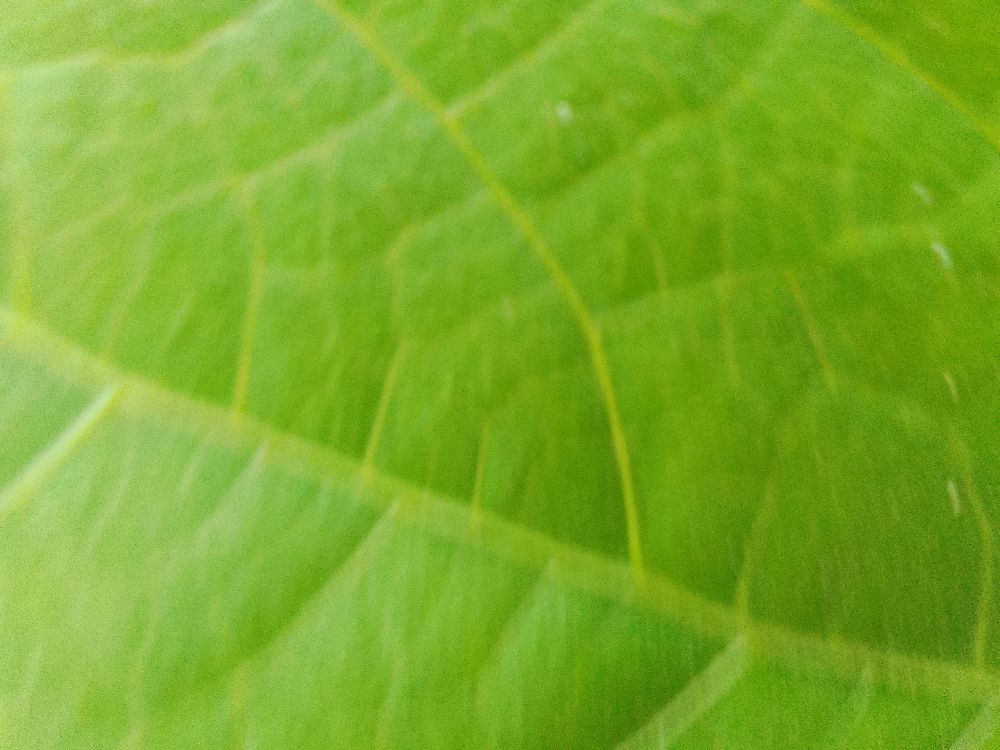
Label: healthy